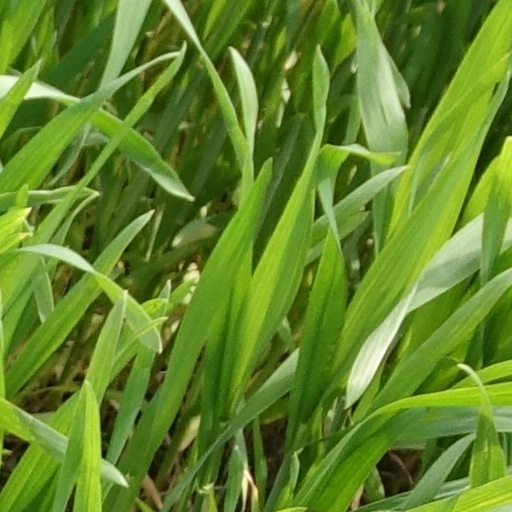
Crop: wheat